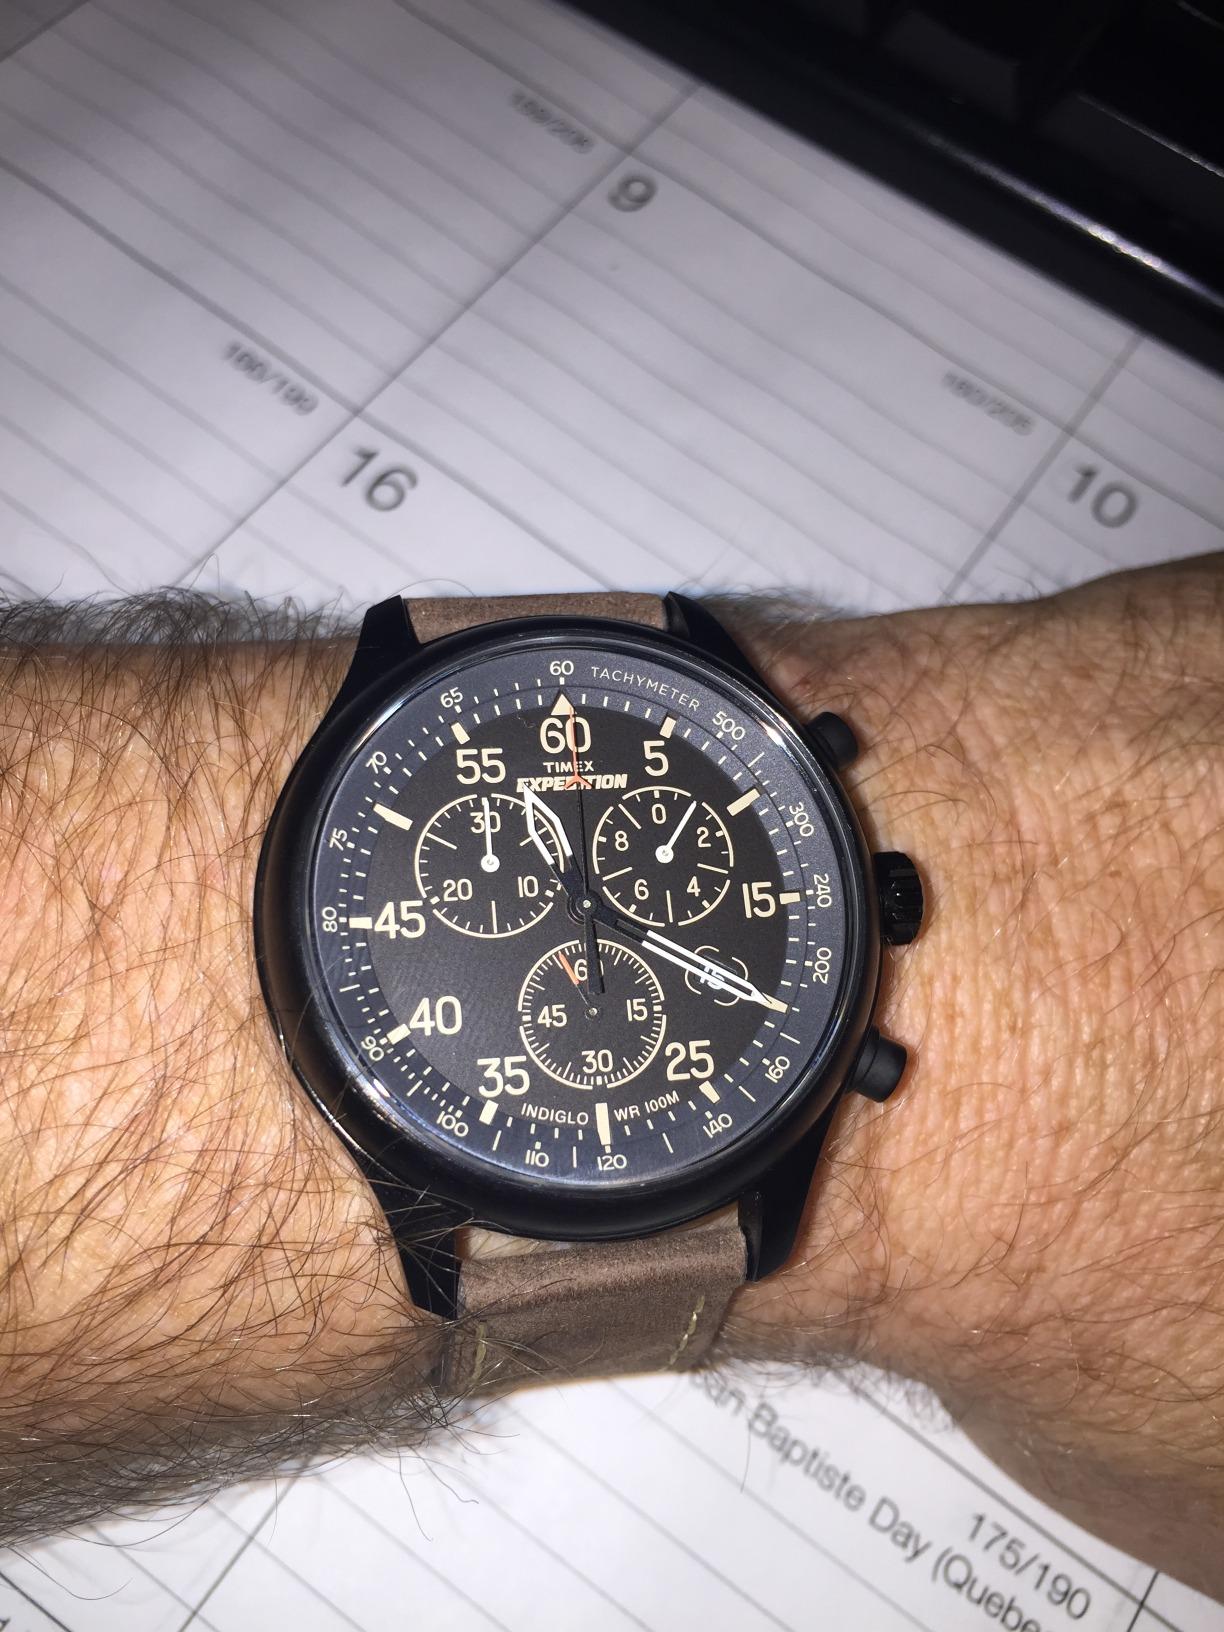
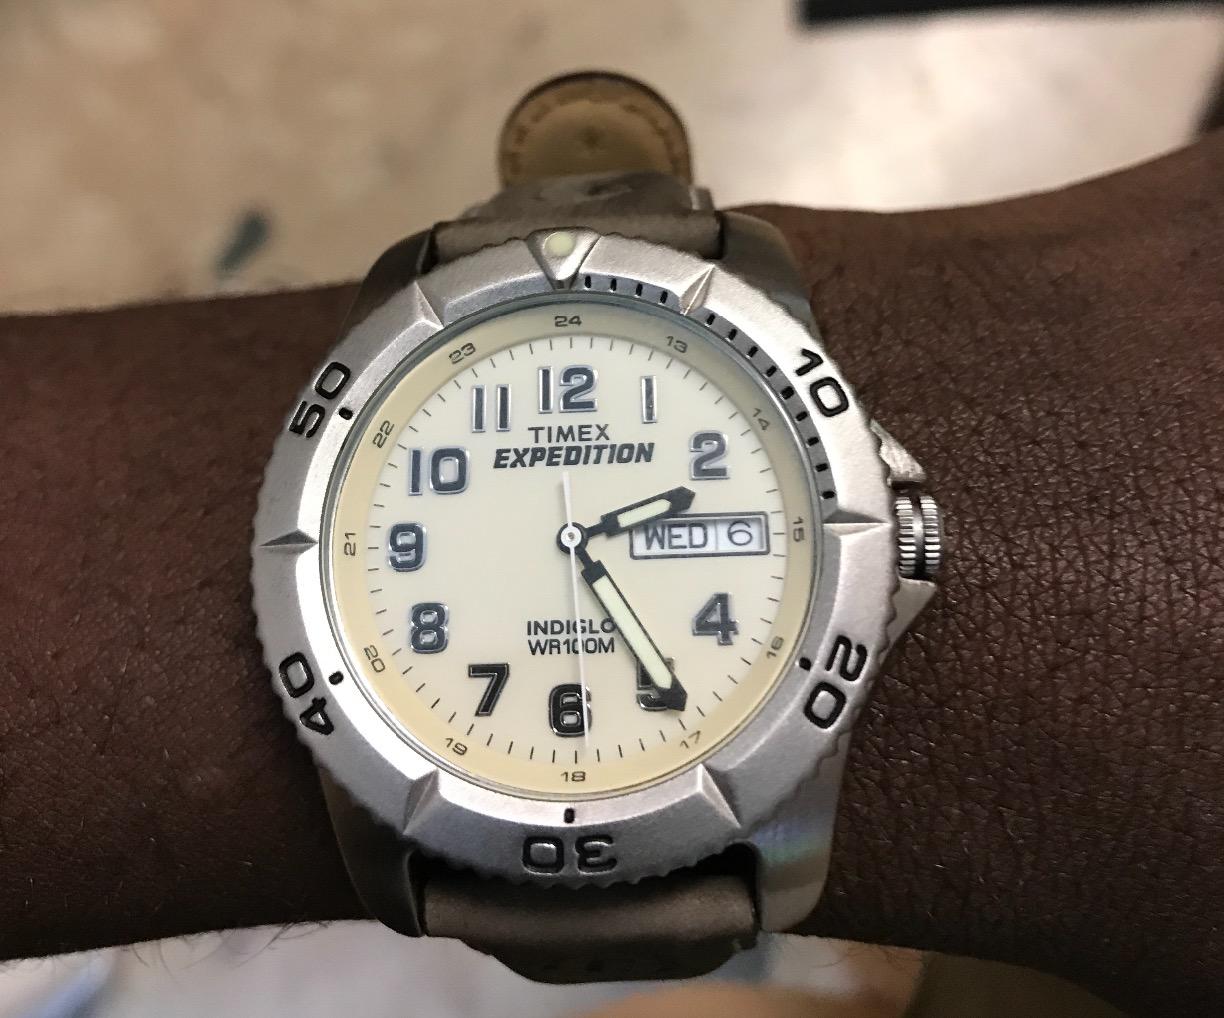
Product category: accessories_watch
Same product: no